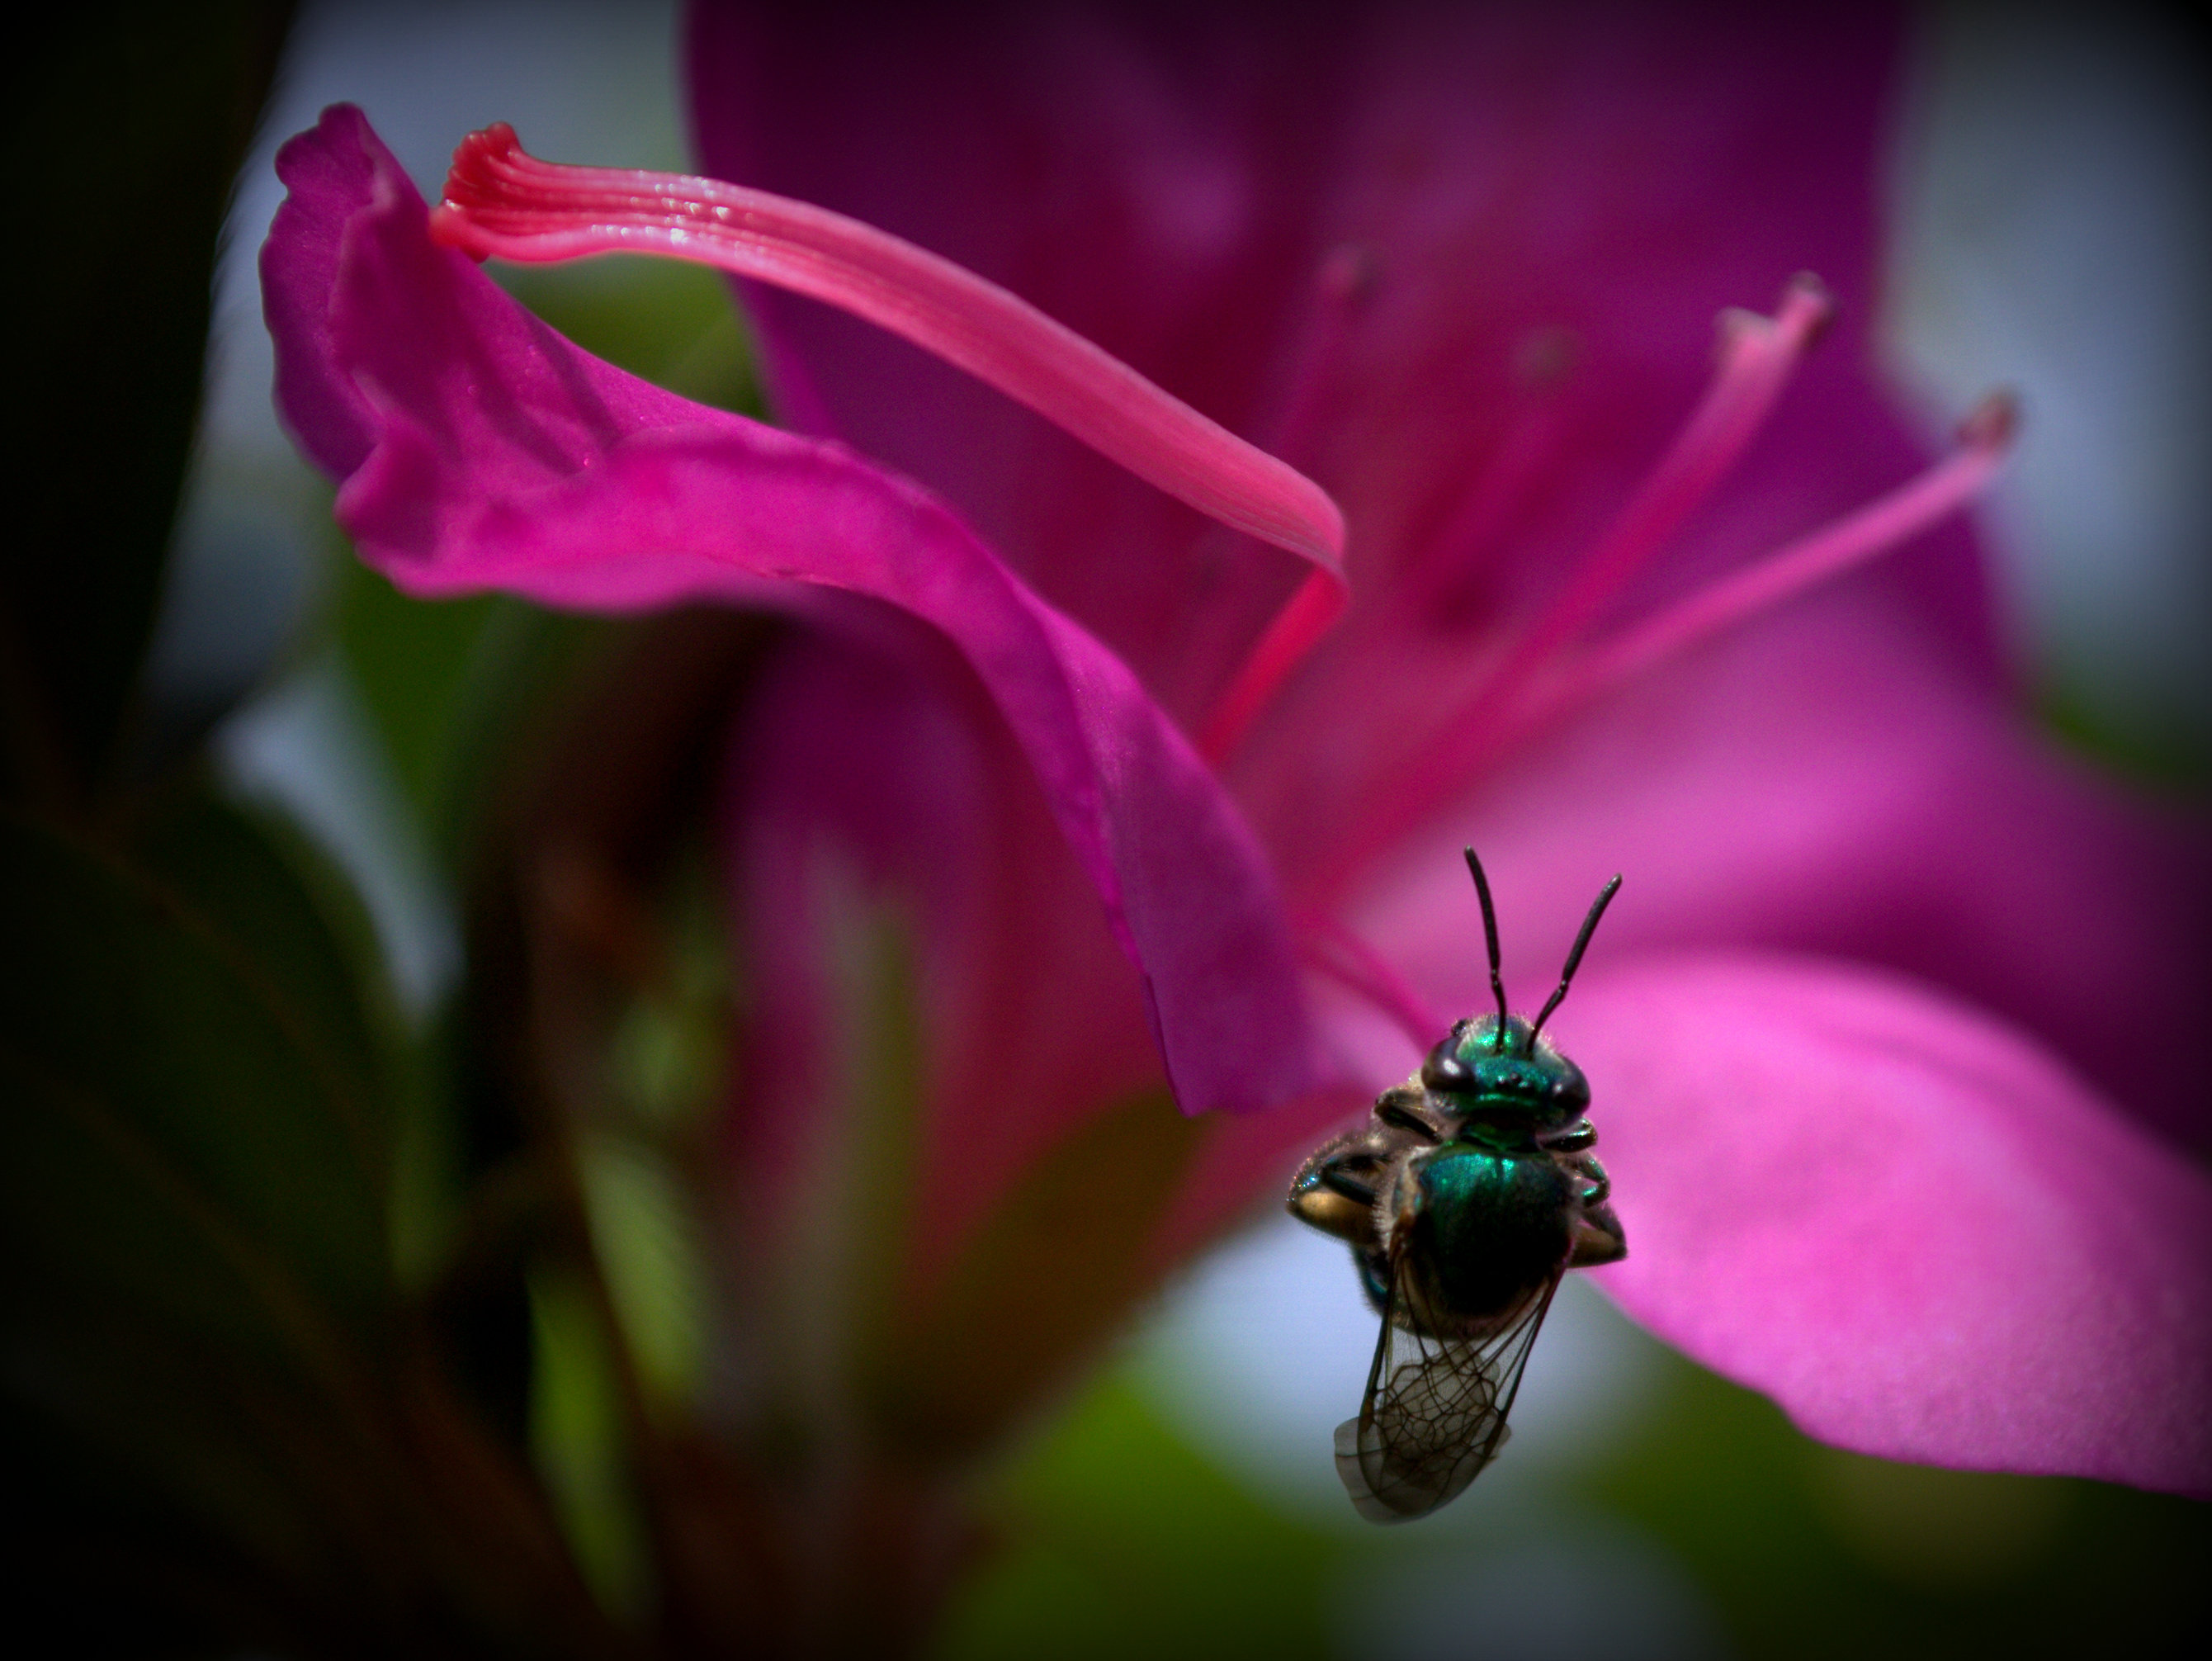
blossom, plant, photography, leaf, flower, petal, pollen, red, insect, macro, botany, mug, flora, invertebrate, close up, bee, insecto, nectar, macro photography, flowering plant, membrane winged insect